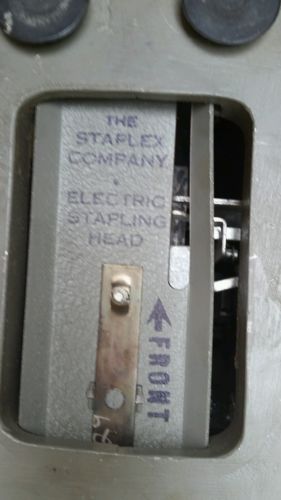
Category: stapler